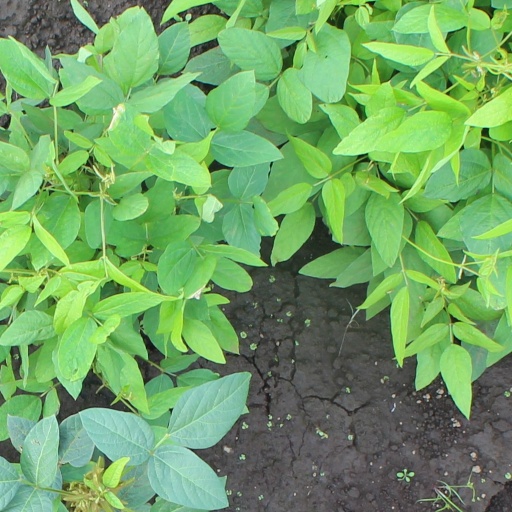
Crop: soybean